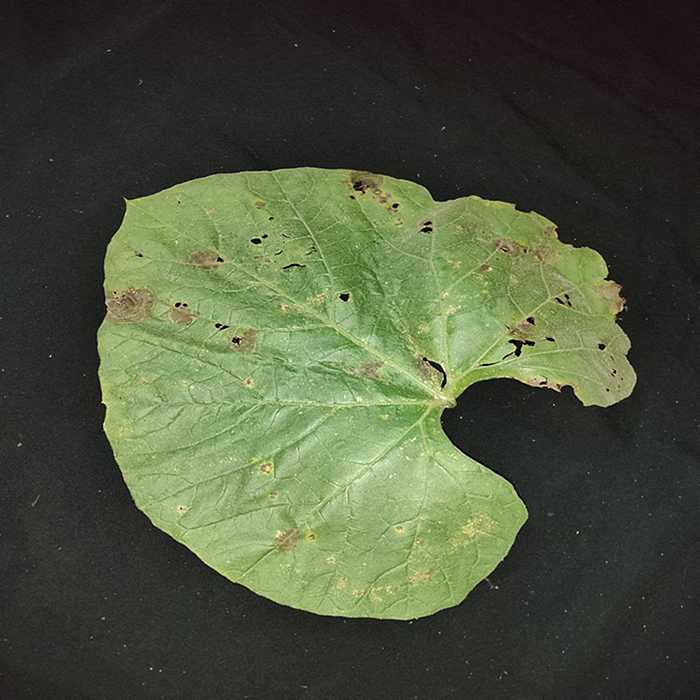
Plant: Bottle gourd
Label: Anthracnose